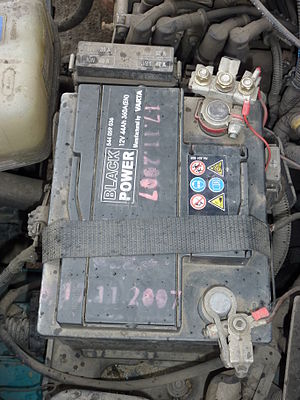
Kabelsko
Blysyreakkumulator med to store kabelsko.
Kabelsko er terminaler, der krympet, loddet eller fastskruet på enden af en elektrisk ledning, benyttes til at forbinde ledningen til en klemme, fx med en maskinskrue eller en møtrik på en gevindtap.